Cowbridge Girls School

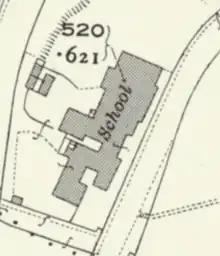
Extract from pre-1914 Ordnance Survey map showing Cowbridge Girls School

Cowbridge Girls School is a former school in the Vale of Glamorgan, Wales. Designed by Robert Williams and built in 1896, it was the first school for girls built under the Welsh Intermediate Education Act 1889 and has been described as the first secondary school for girls in England and Wales. Unusually for a girls' school of the period it was built with a laboratory to allow the girls to study science. The school merged with Cowbridge Comprehensive School in 1974 and the building was used to house the combined school's sixth form until 2010. The building was sold to Hafod housing association in 2018 and in 2022 the Vale of Glamorgan Council granted permission for it to be demolished and replaced with a development of flats and houses, despite a local campaign to preserve it.